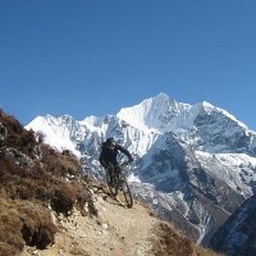
Riding mountain bikes in the Himalayas!